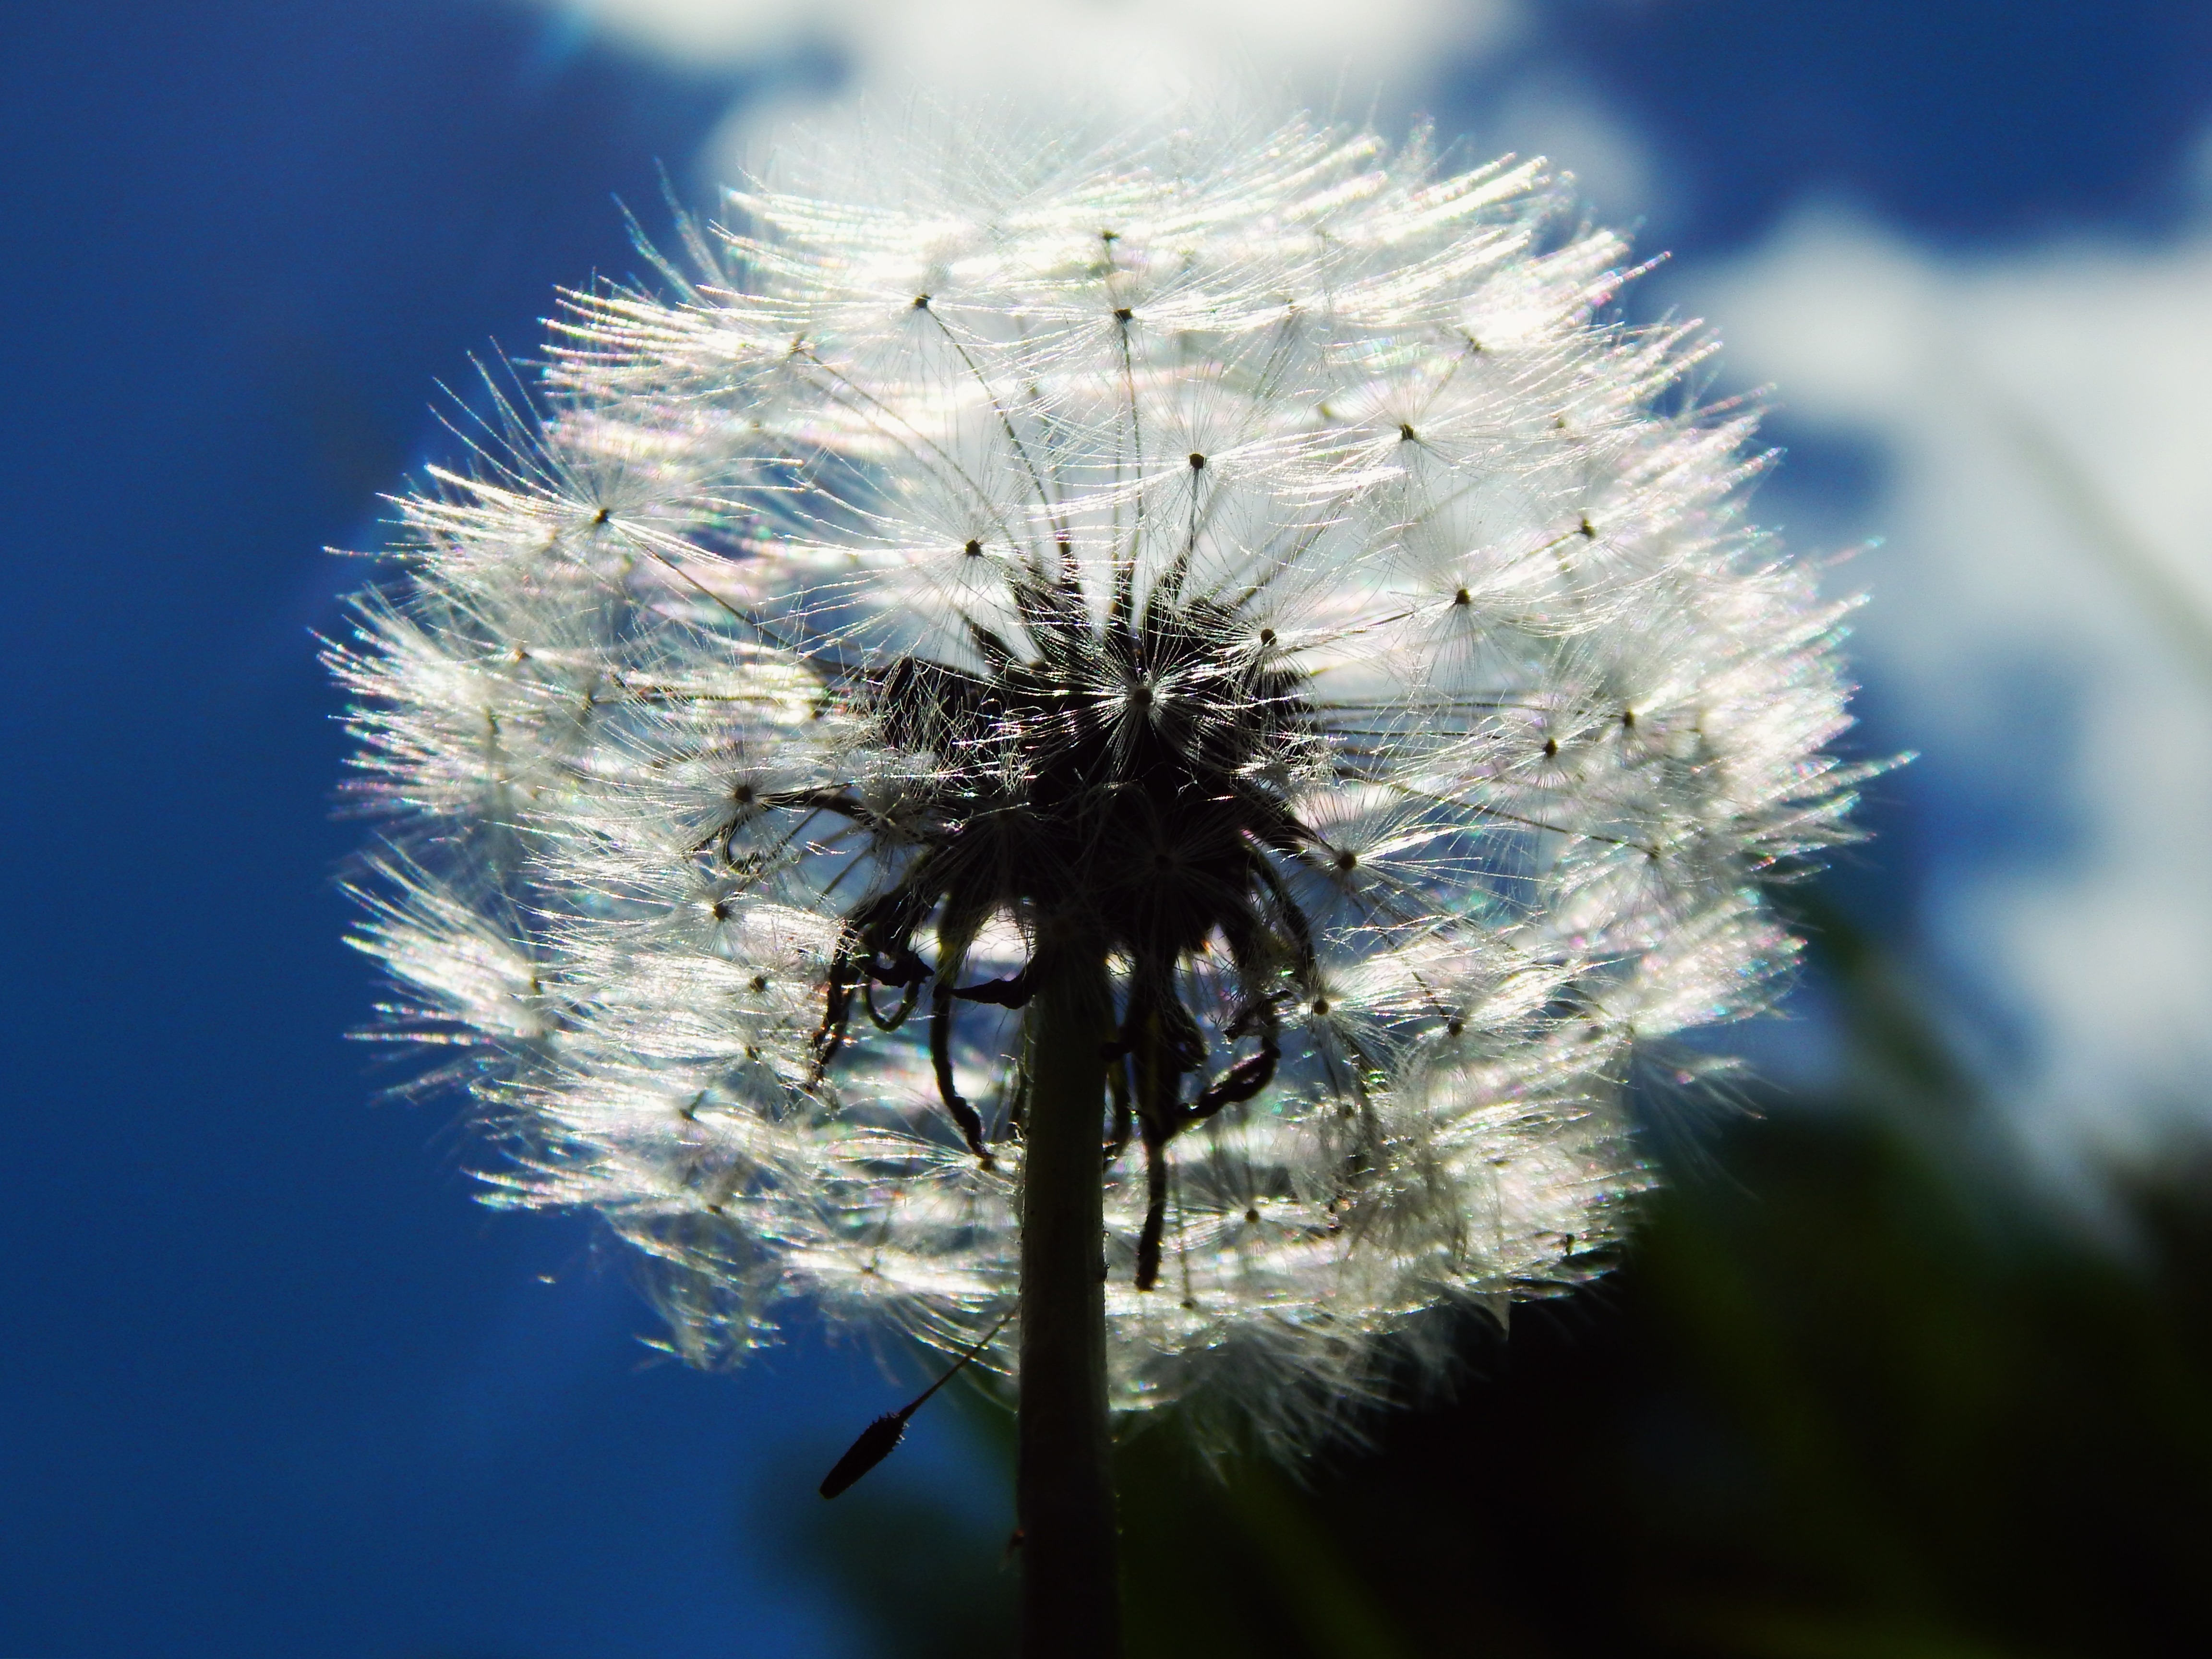
tree, nature, branch, plant, sky, white, photography, dandelion, sunlight, flower, frost, spring, reflection, macro, blue, flora, close up, fluff, macro photography, flowering plant, daisy family, land plant